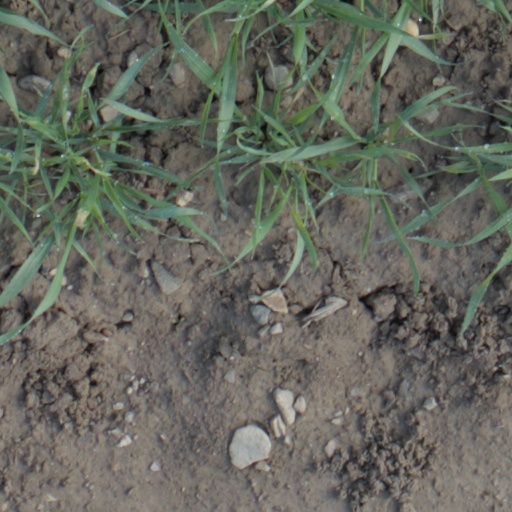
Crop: wheat